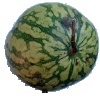
Label: Watermelon 1